Labatt Brewing Company

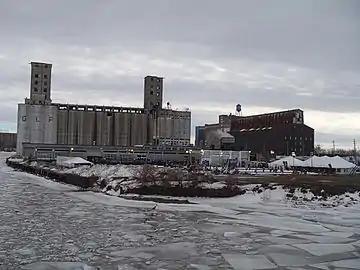
Labatt Blue Pond Hockey tournament at Buffalo RiverWorks, 2014

Labatt has sponsored the construction of many buildings in London, including Labatt Park, the John Labatt Centre, and the John Labatt Visual Arts Centre at the University of Western Ontario (UWO). Bessie Labatt's son Arthur Labatt was the 19th chancellor of UWO (2004–2008). In 1998 Labatt announced a 20-year sponsorship agreement with the now defunct Montreal Expos (now the Washington Nationals), which included naming rights for a downtown Montreal ballpark that was never built.